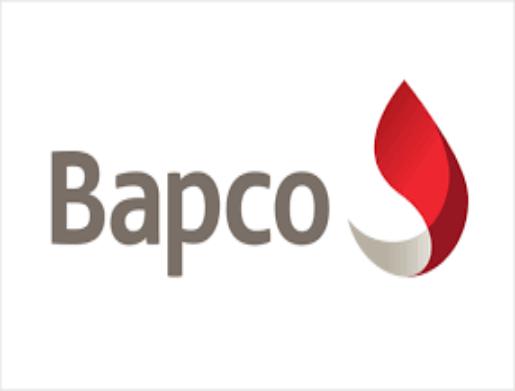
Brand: Bapco
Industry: Others